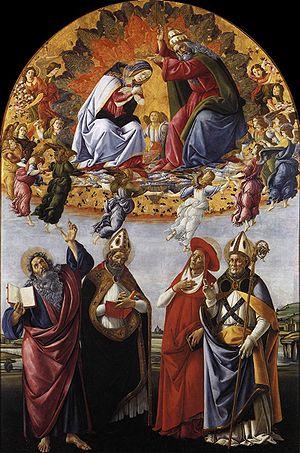
Cette page est une liste d'œuvres de Sandro Botticelli.
Reine du ciel est un titre donné à Marie, mère de Jésus, par les chrétiens principalement de l'Église catholique et l'Église orthodoxe, dans une certaine mesure, par l'anglicanisme et certaines Églises évangéliques luthériennes telles que l'Église de Suède. Le titre est une conséquence du premier concile d'Éphèse au Vᵉ siècle, dans lequel Marie fut proclamée Theotokos, titre traduit en latin par Mater Dei, en français Mère de Dieu.
Le retable de San Marco est une peinture religieuse de Sandro Botticelli, datant de 1488 - 1492 environ, conservée au musée des Offices à Florence.